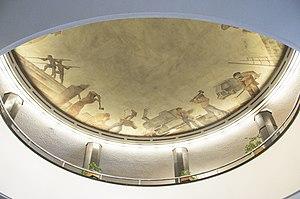
Ewald Albin Filip Dahlskog, né le 24 avril 1894 à Stockholm et mort à Gävle le 25 septembre 1950, est un peintre, sculpteur et céramiste suédois, spécialiste de l'intarsia.